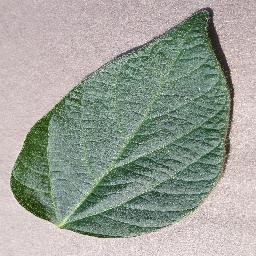
Label: Soybean___healthy